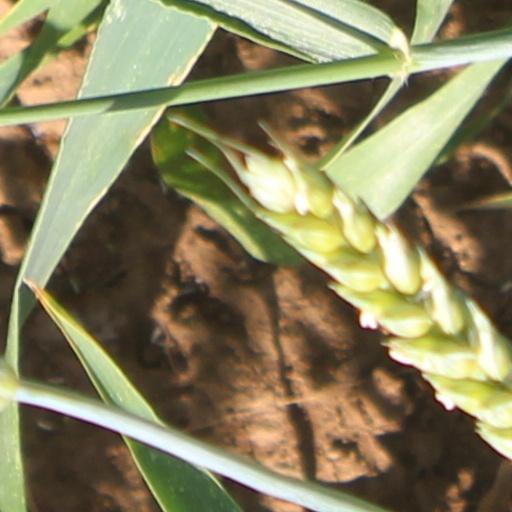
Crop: wheat